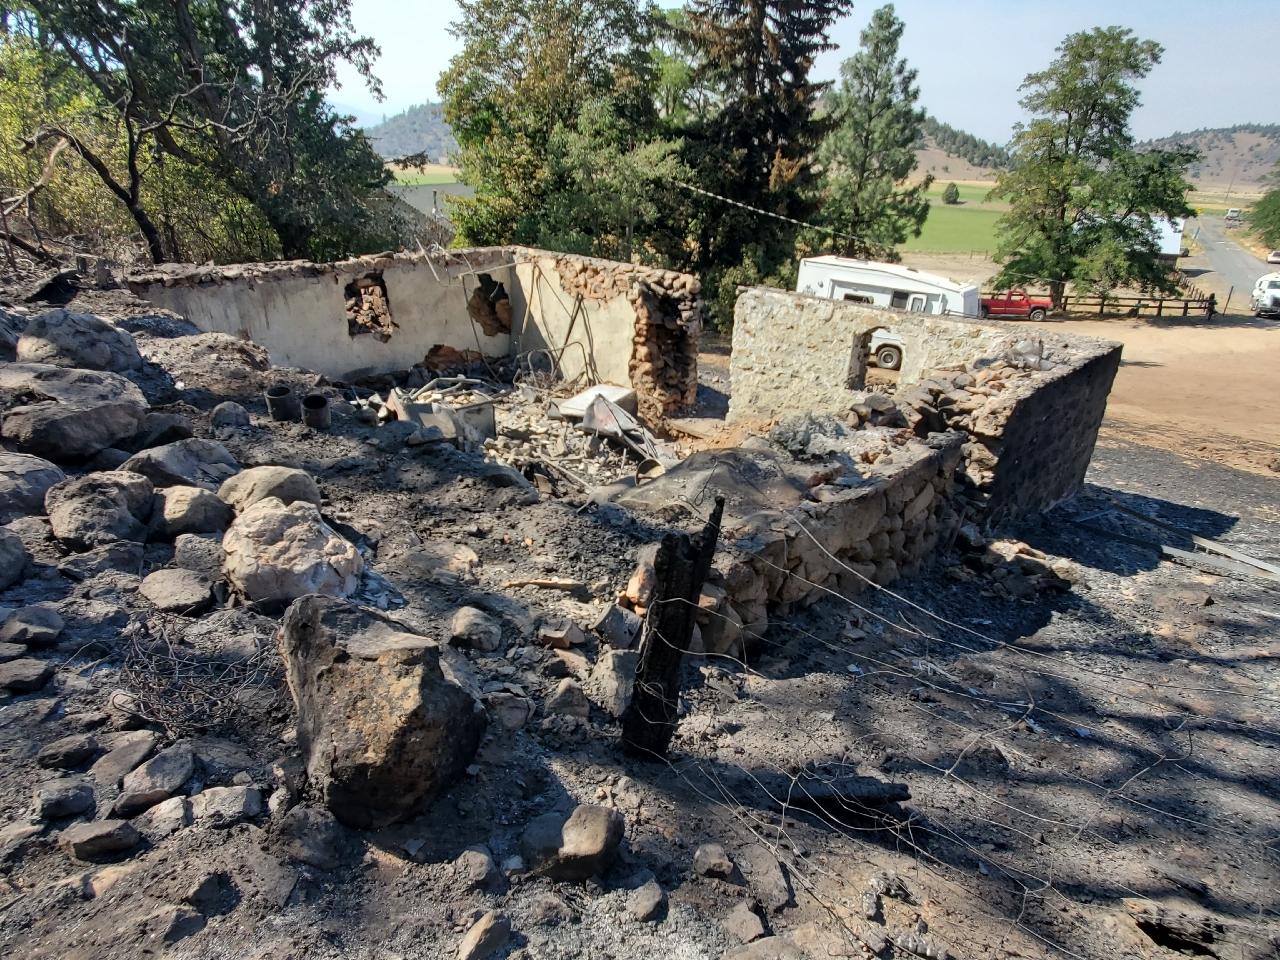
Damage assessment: destroyed